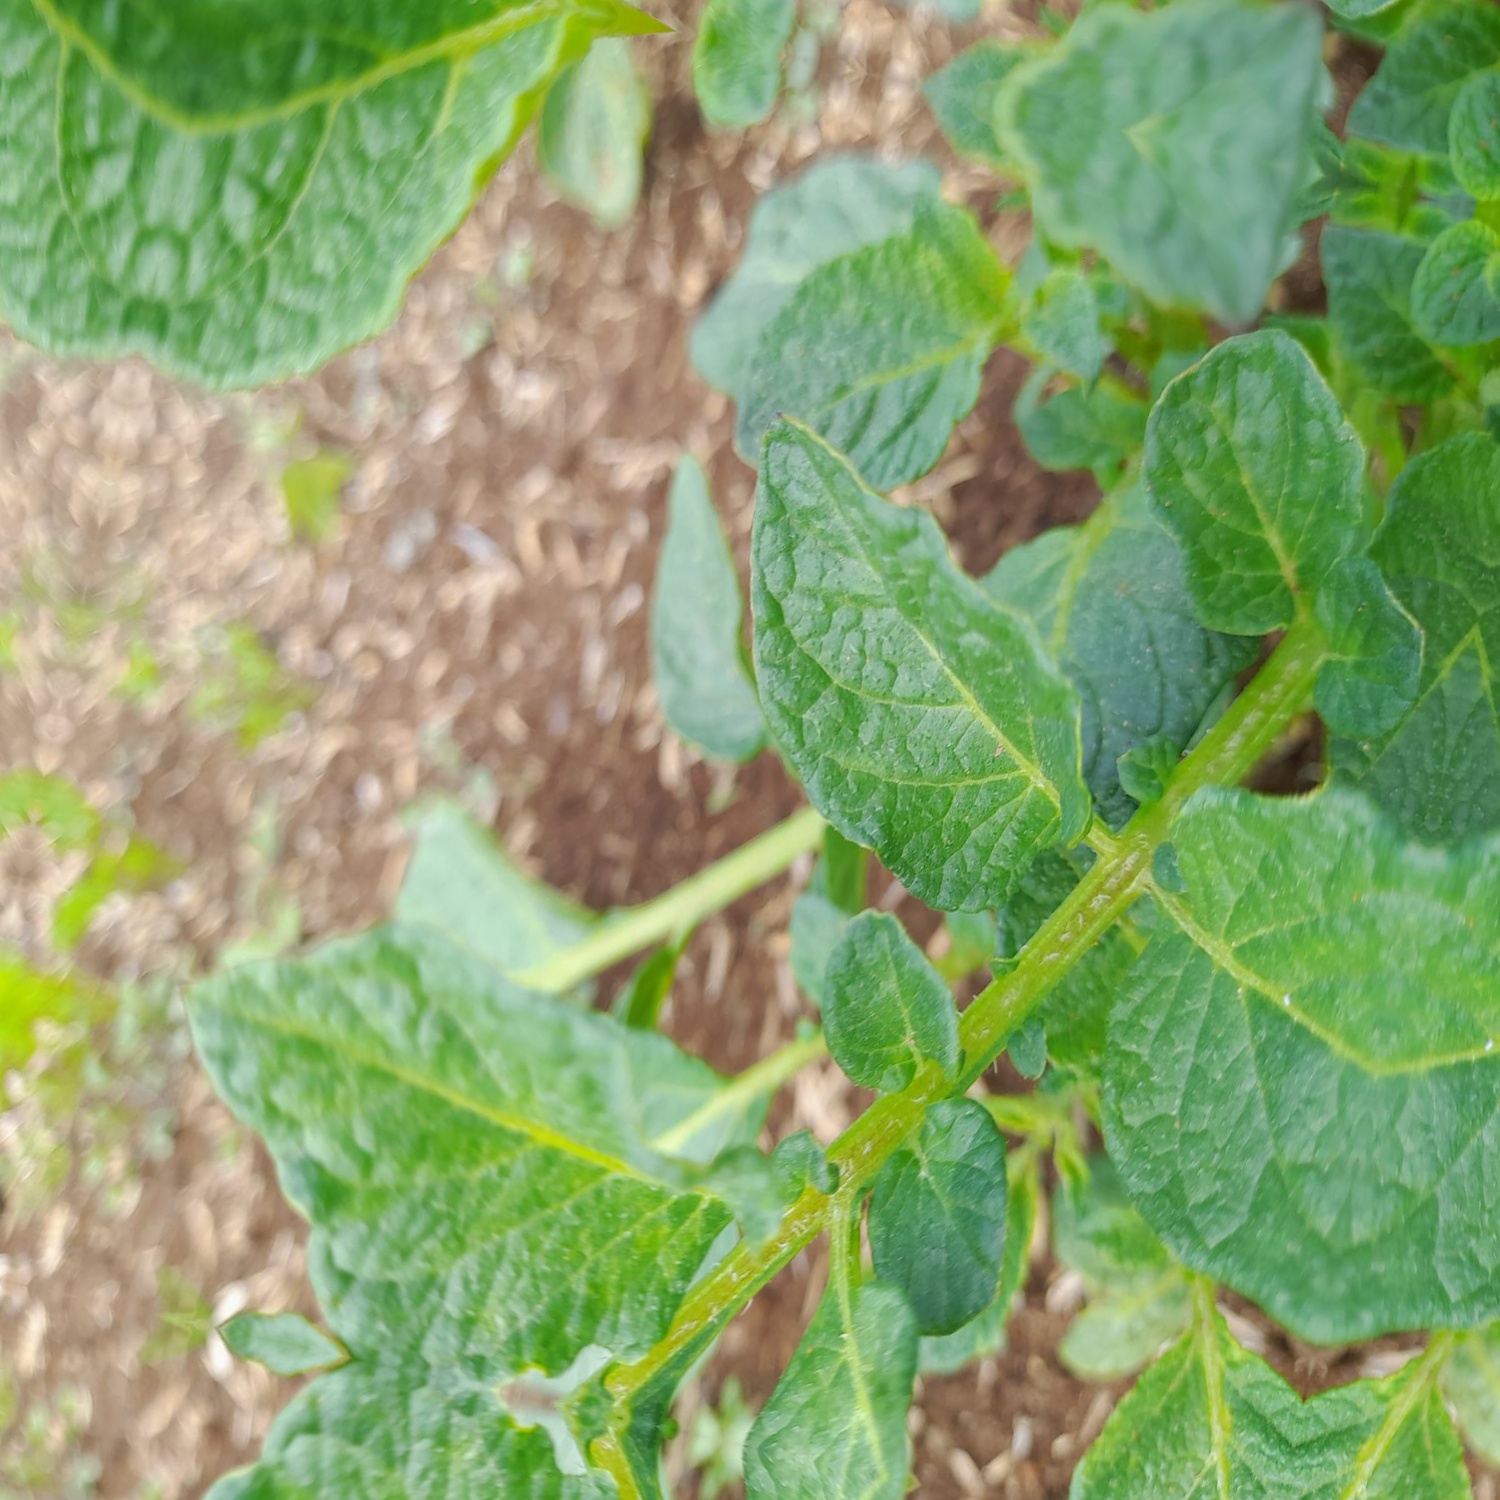
Etiqueta: Virus